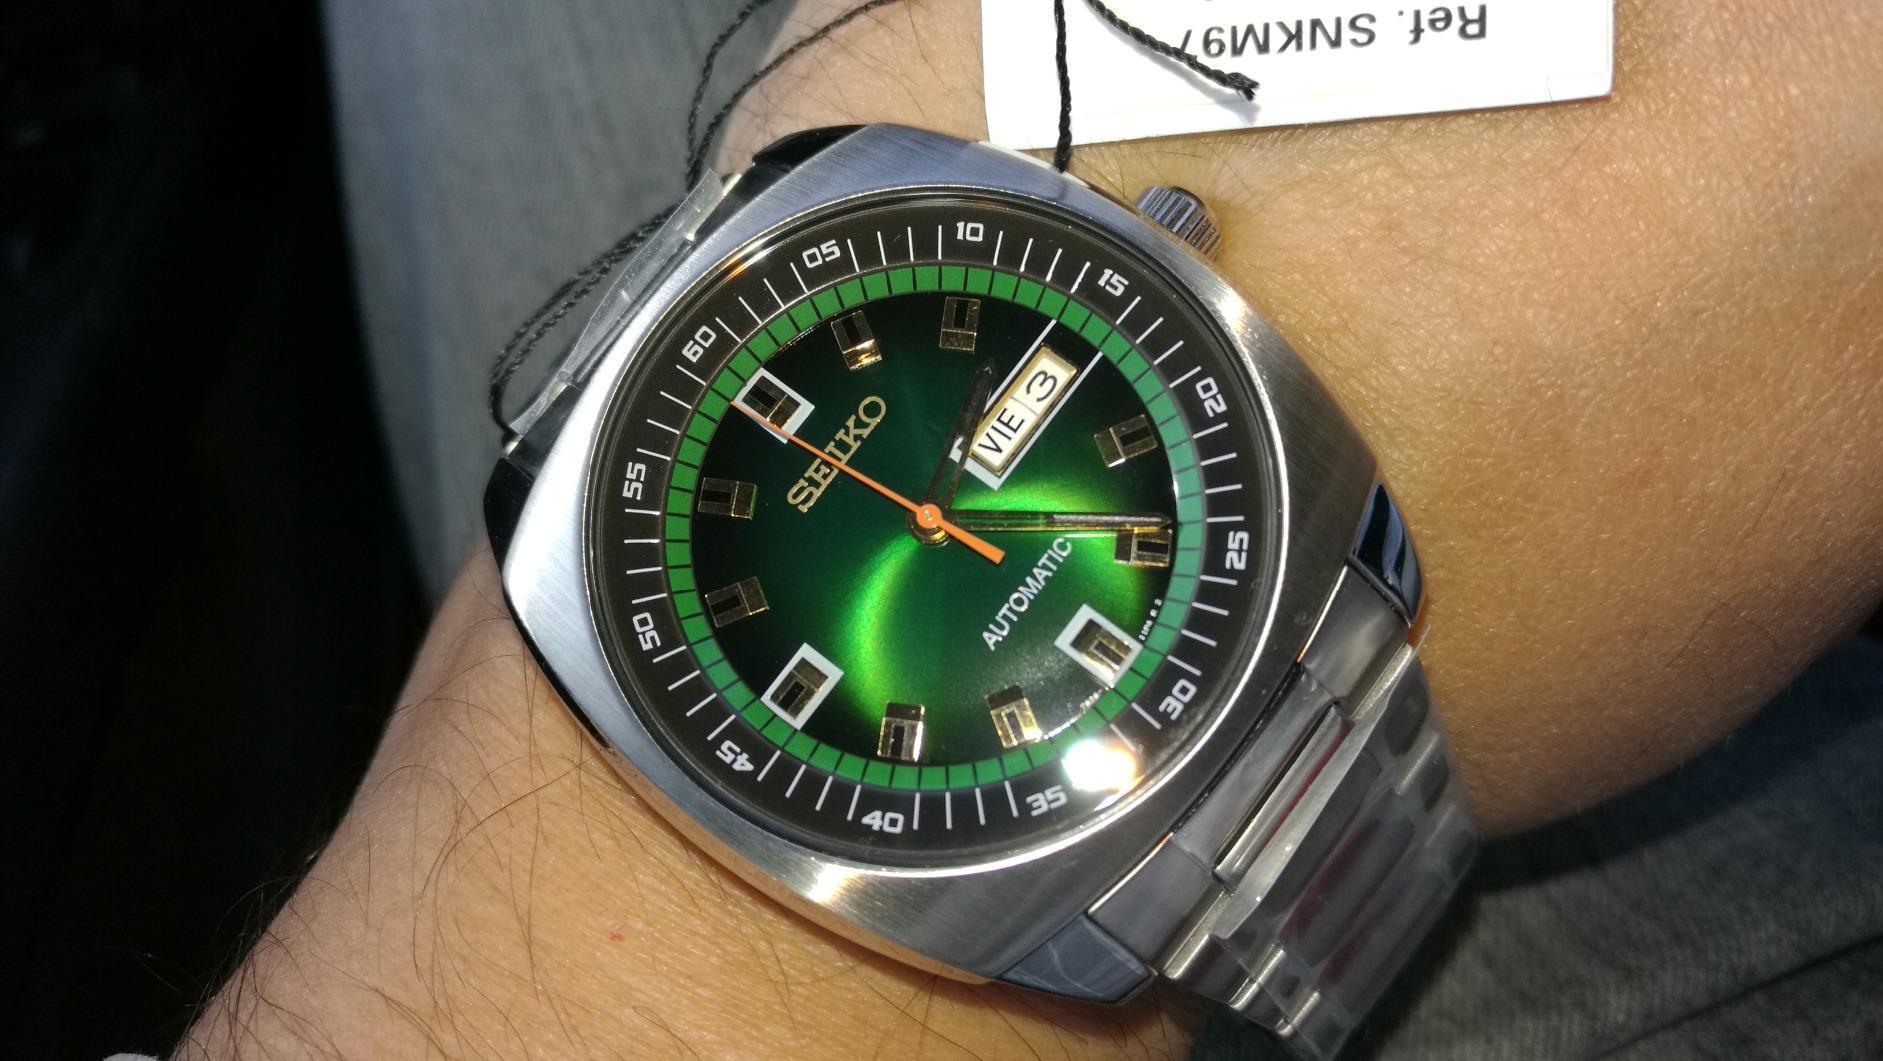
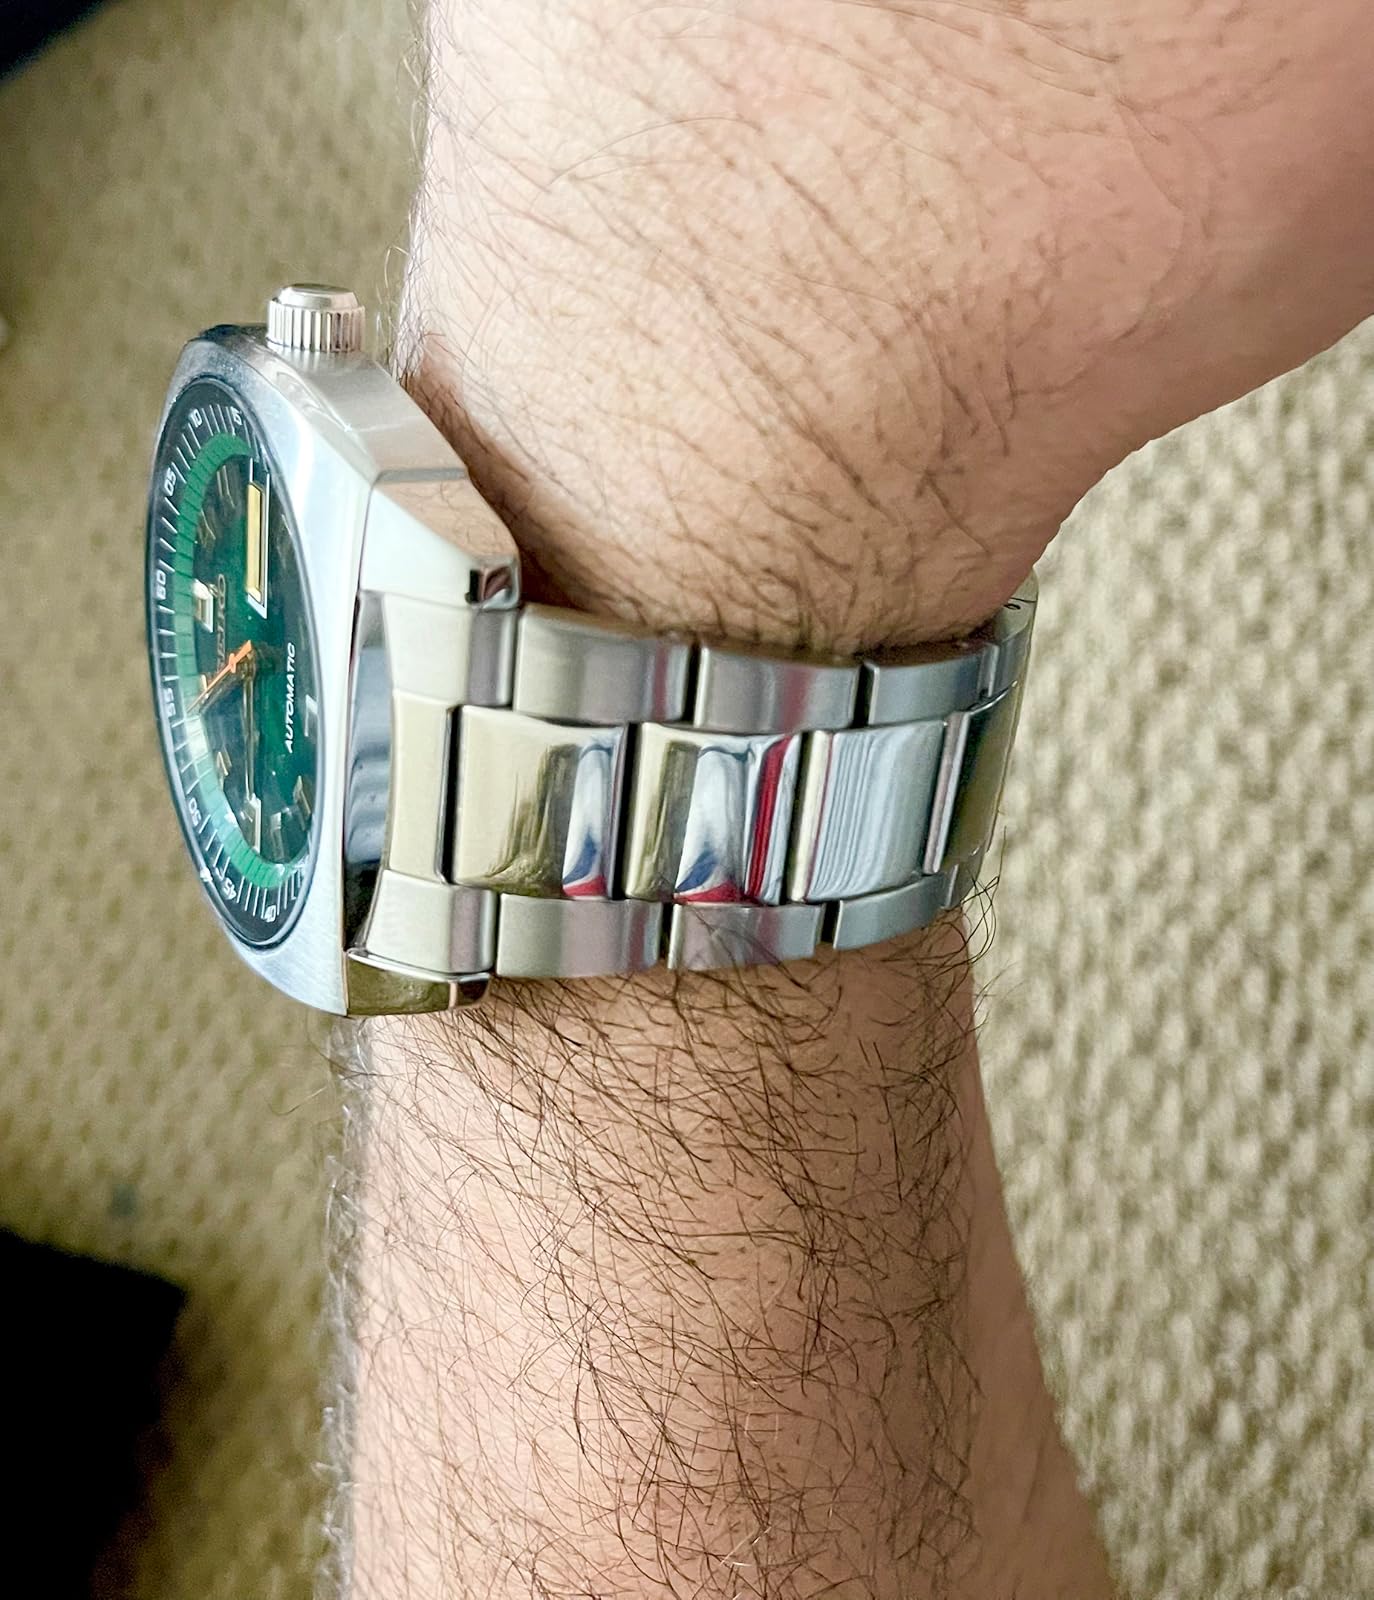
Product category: accessories_watch
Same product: yes